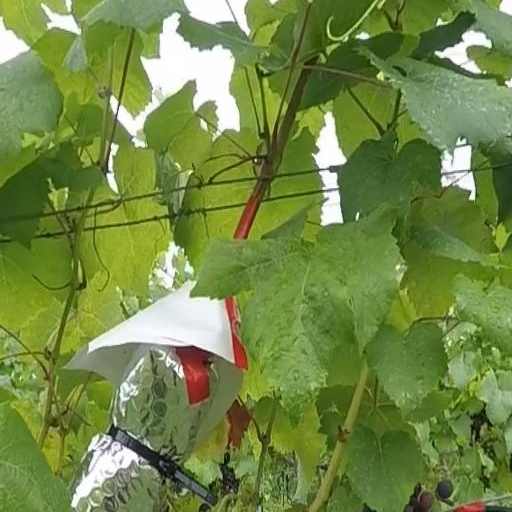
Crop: grape